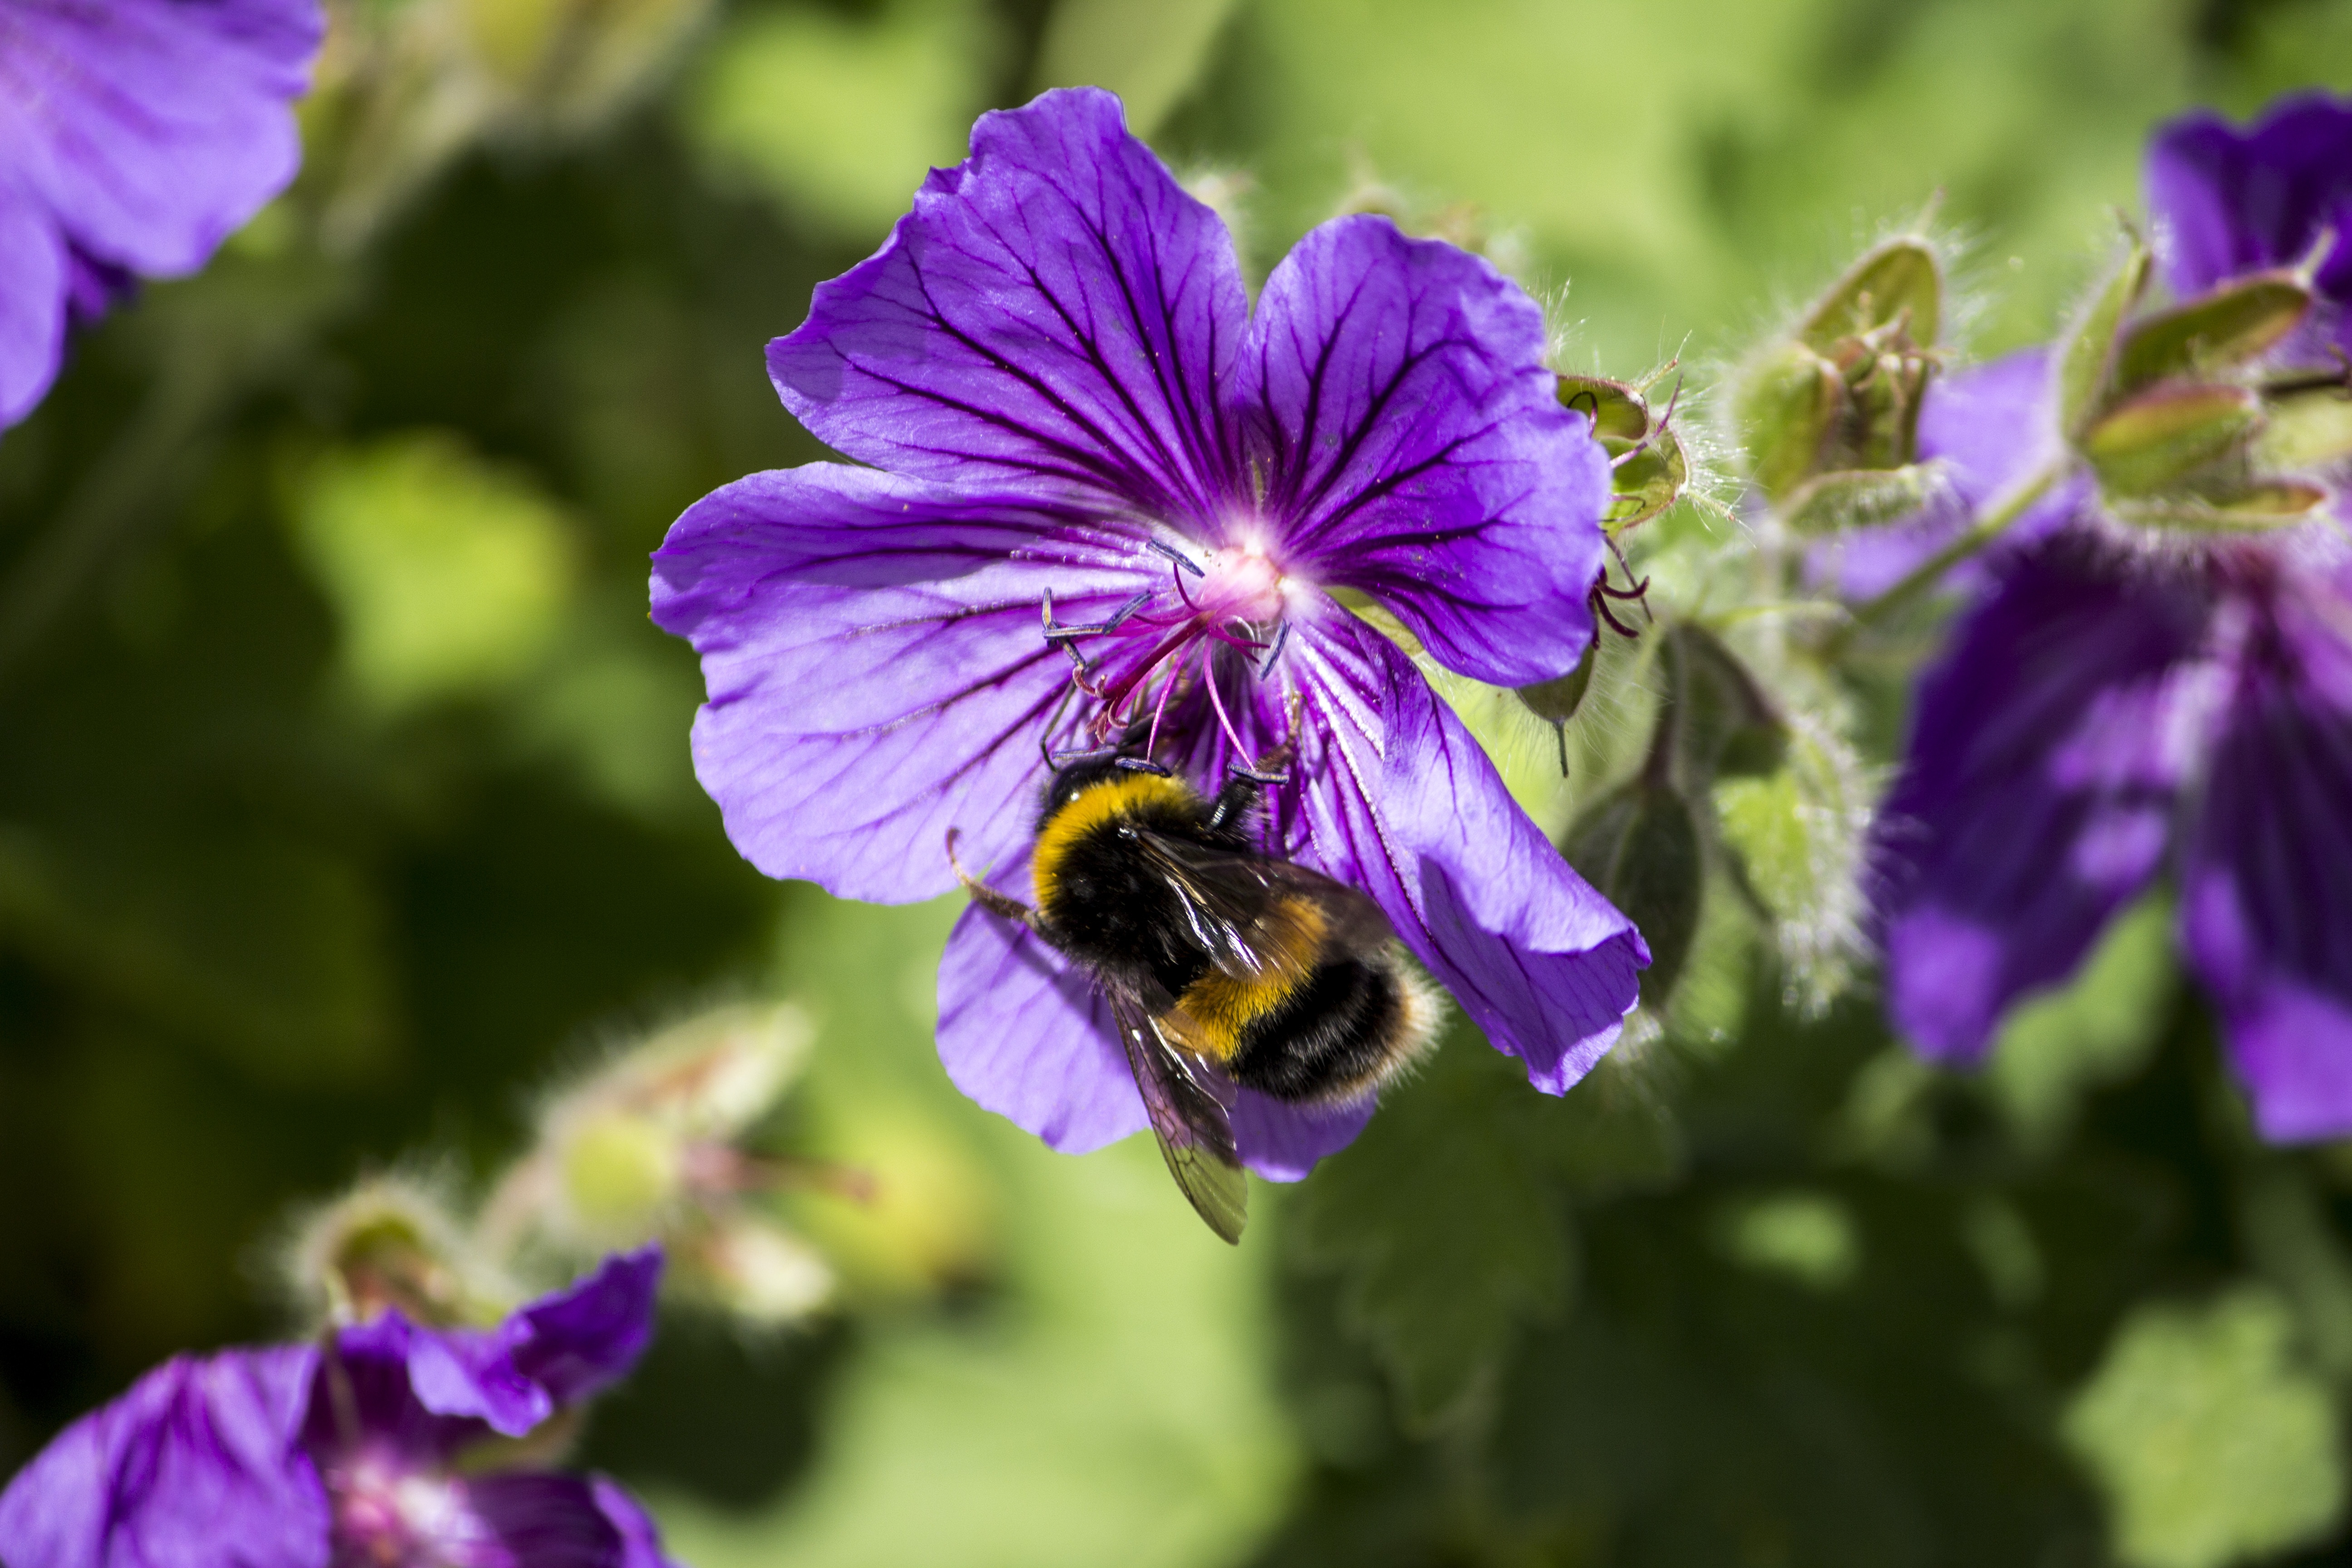
nature, blossom, plant, flower, purple, petal, bloom, animal, honey, floral, spring, green, insect, fresh, botany, colorful, flora, invertebrate, wildflower, colour, eye, bee, bumblebee, spring flower, nectar, collecting, macro photography, pansy, flowering plant, annual plant, land plant, violet family, membrane winged insect